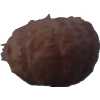
Label: orange_peeled